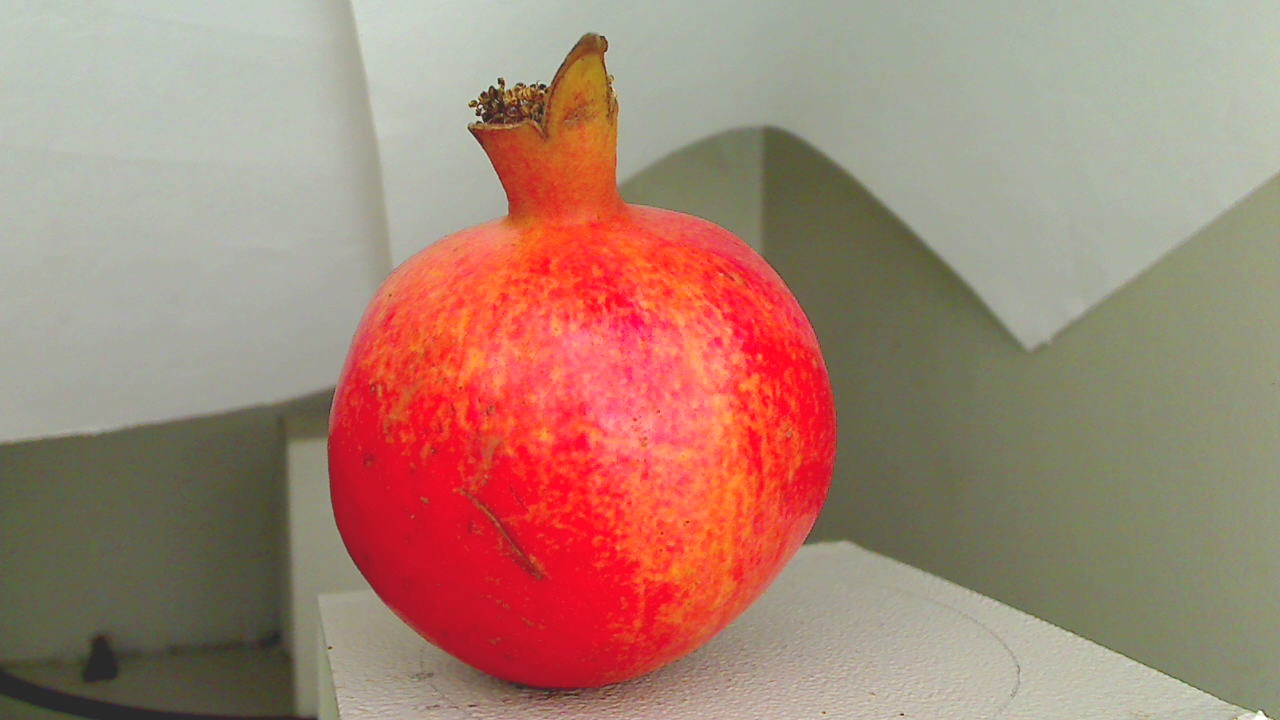
Grade: grade-3
Quality: quality-1